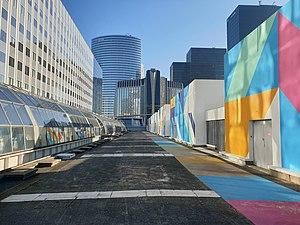
Westfield Les 4 Temps est le principal centre commercial du quartier d'affaires de La Défense, dans la banlieue ouest de Paris, sur le territoire de la commune de Puteaux dans les Hauts-de-Seine.